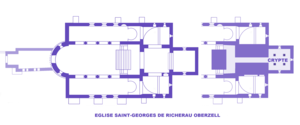
Eglise Saint-Georges de Richenau-Oberzell, Plan
L’architecture carolingienne se développe du milieu du VIIIᵉ siècle à la fin du Xᵉ siècle à partir de références paléo-chrétiennes avec la renaissance carolingienne. Elle marque en Occident un renouveau artistique dans un cadre chrétien qui se structure et où le monachisme est théorisé. L'architecture carolingienne représente la formulation concrète d'une pensée et de sa fonction. L'organisation des structures des plans romans vient très directement de l'élaboration de l'époque carolingienne et l'ordonnance des westwerks carolingiens puis ottoniens a préparé les façades de l'époque romane. Il nous reste cependant très peu de monuments et de vestiges de cette époque, la plupart ayant été remplacés par des monuments plus grands et plus récents de style roman et gothique mais les fouilles et les textes permettent des restitutions.